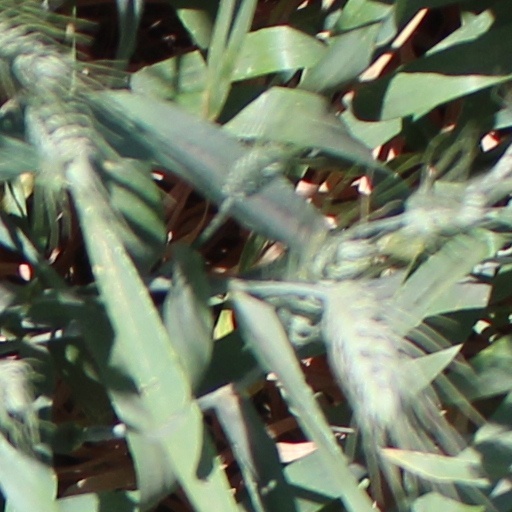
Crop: wheat